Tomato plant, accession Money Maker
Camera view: tilt-top (135 deg); turntable rotation: 90 degrees
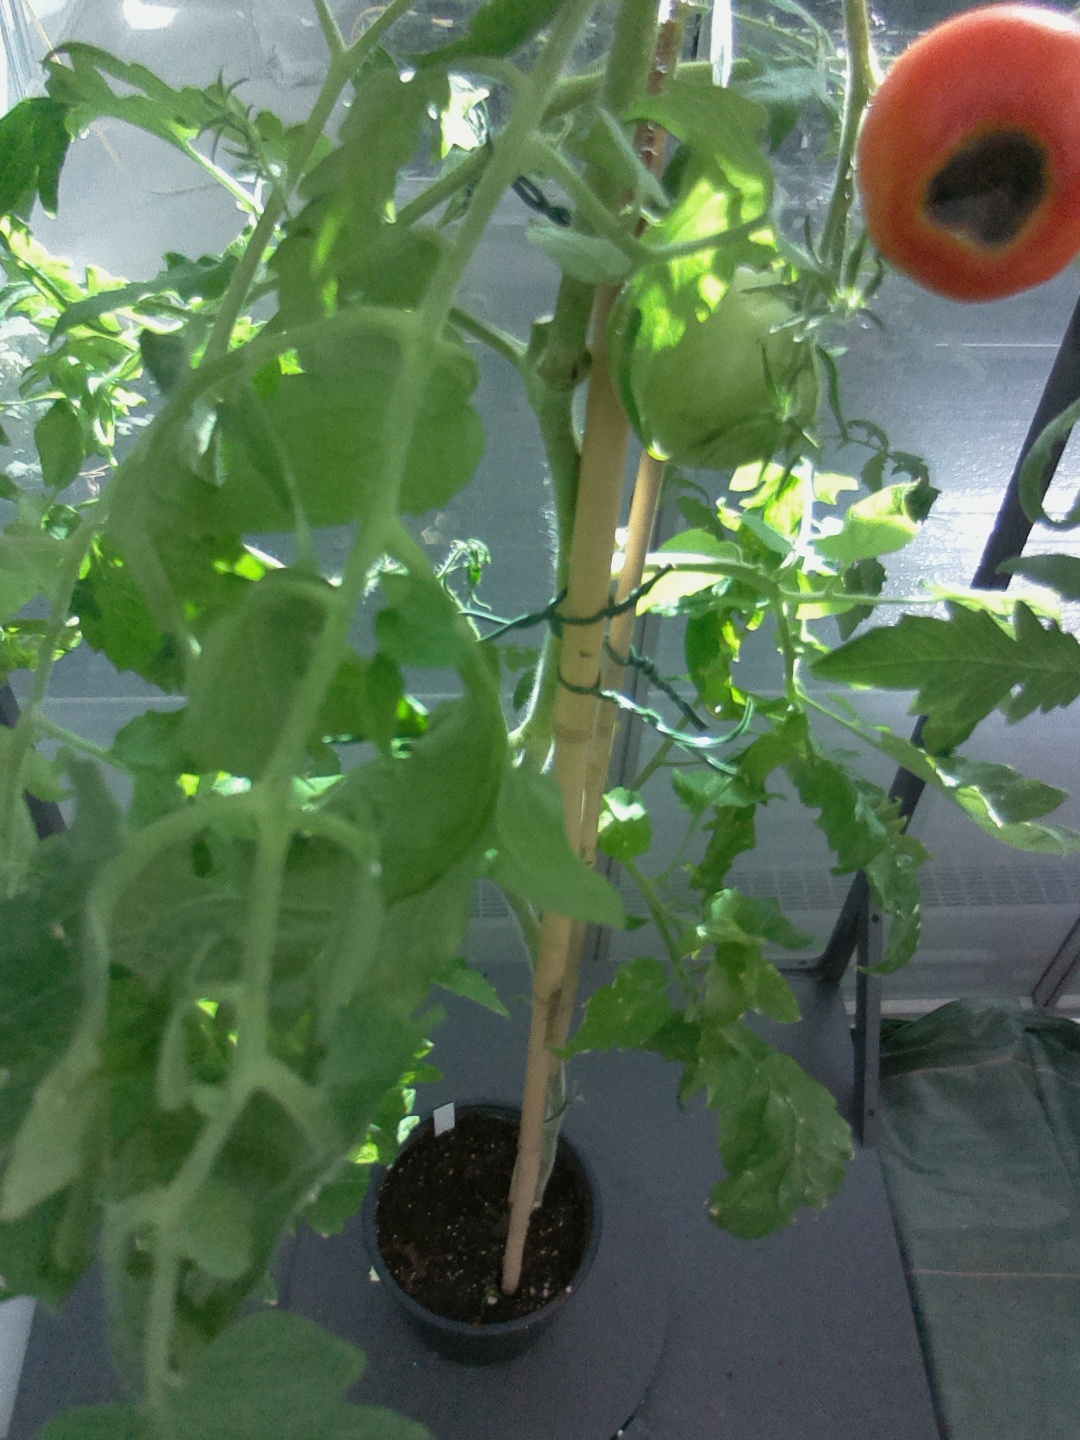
BBCH growth stage 83: 30%-40% of fruits show typical fully ripe color